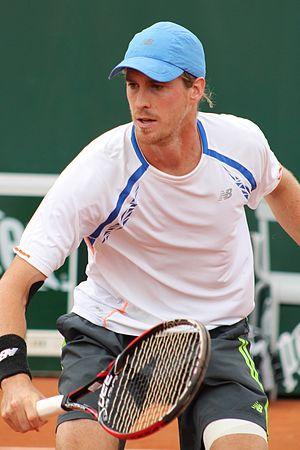
Marcus Daniell, né le 9 novembre 1989 à Masterton, est un joueur de tennis néo-zélandais, professionnel depuis 2008.